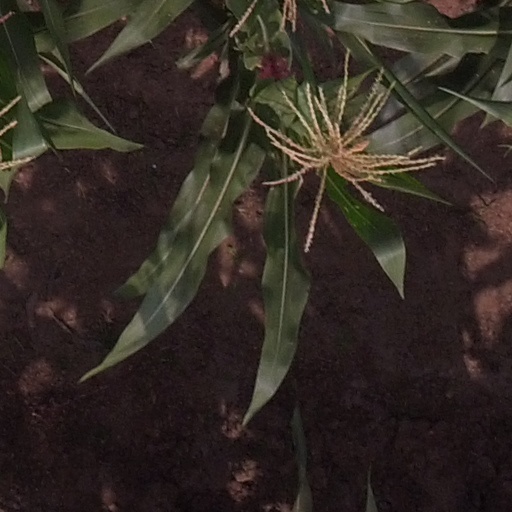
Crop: maize; corn